My Lucky Star (2013 film)

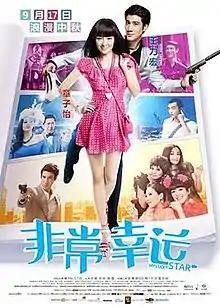

My Lucky Star is a 2013 Chinese romantic adventure film directed by Dennie Gordon and starring Zhang Ziyi and Leehom Wang. The film serves as a prequel to the 2009 film "Sophie's Revenge", with Zhang, Ruby Lin and Yao Chen reprising their roles.